Zebbler

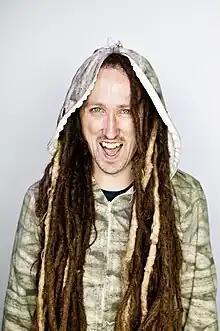
Zebbler in 2012

Zebbler (Peter Zebbler Berdovsky) is a visual artist, video jockey and the founder of Zebbler Studios, who is known for his work with Shpongle, EOTO, and Zebbler Encanti Experience. Zebbler first gained worldwide fame for the 2007 Boston Mooninite panic on January 31, 2007, and subsequent news conference. His first "Shpongletron" design earned him recognition as one of the first VJs to incorporate 3-D video mapping into his set designs.